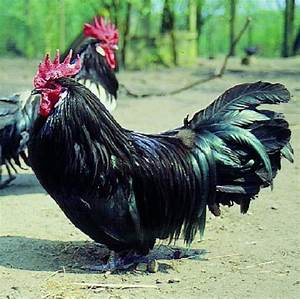
Label: chicken